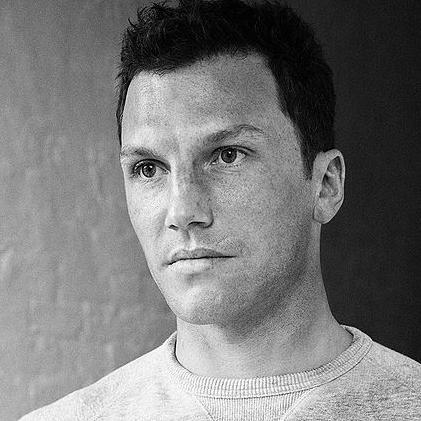
Age: 29